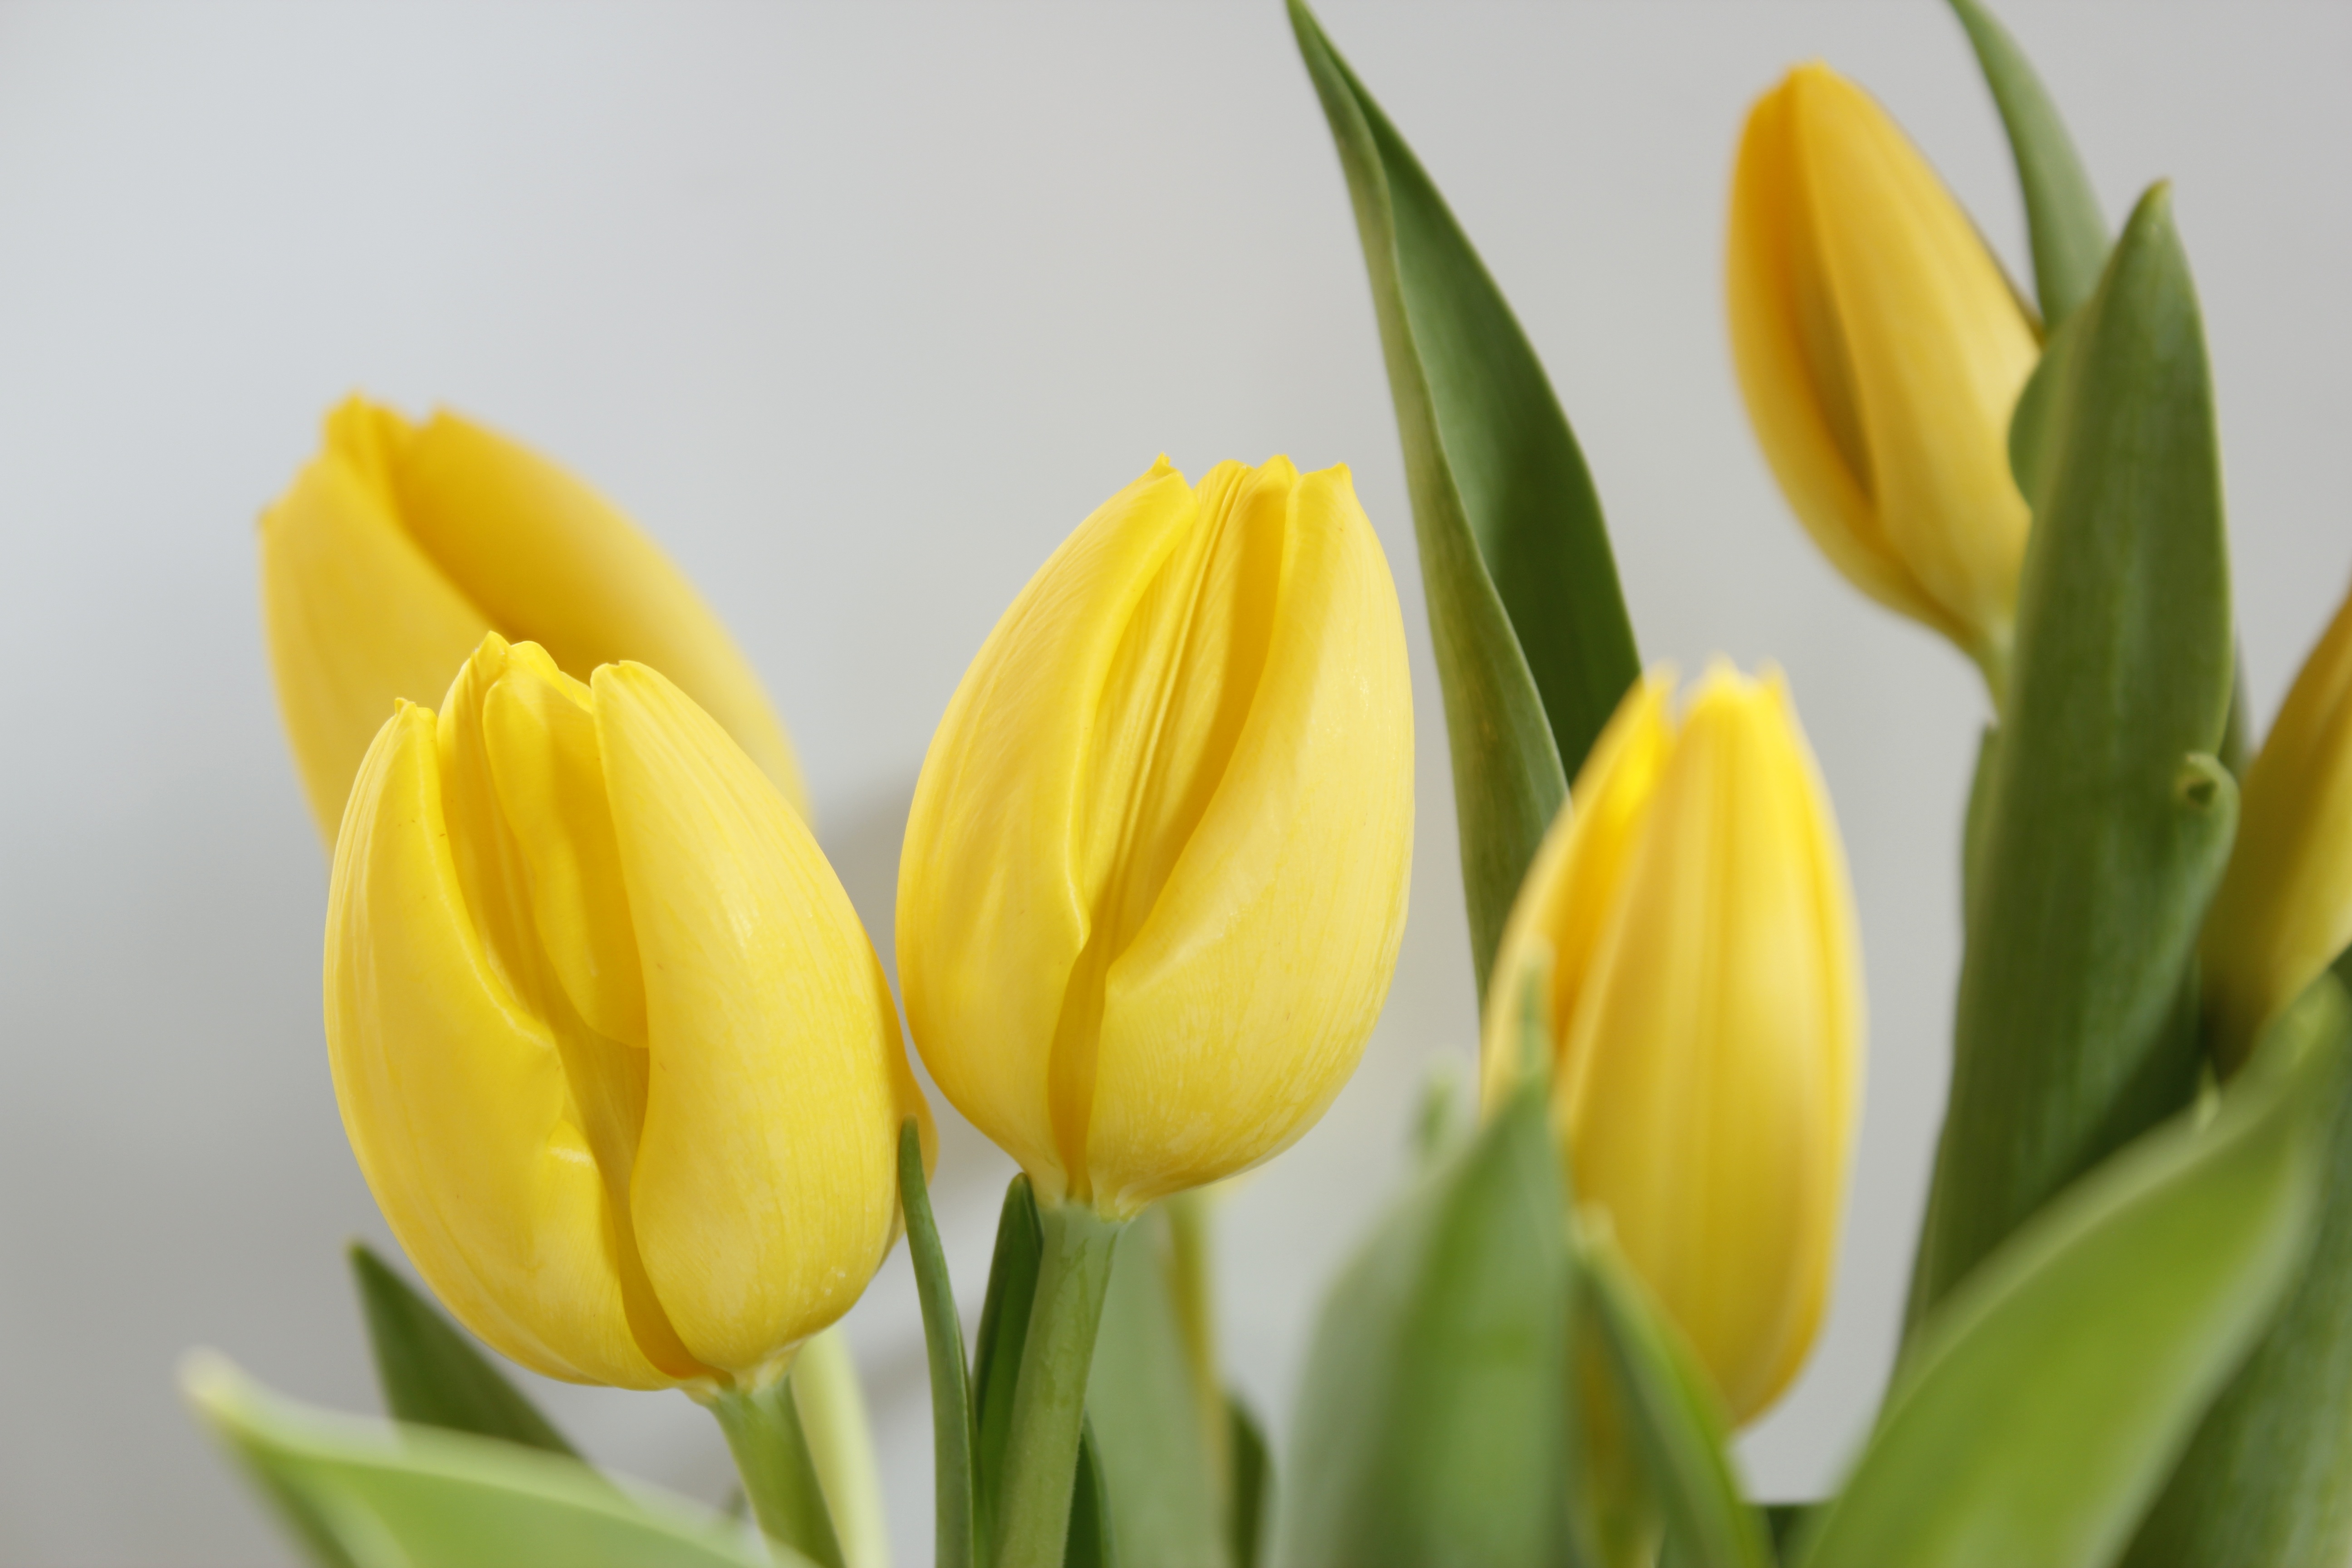
nature, plant, flower, petal, tulip, spring, yellow, close, flowers, closed, tulips, crocus, spring flower, flowering plant, plant stem, land plant